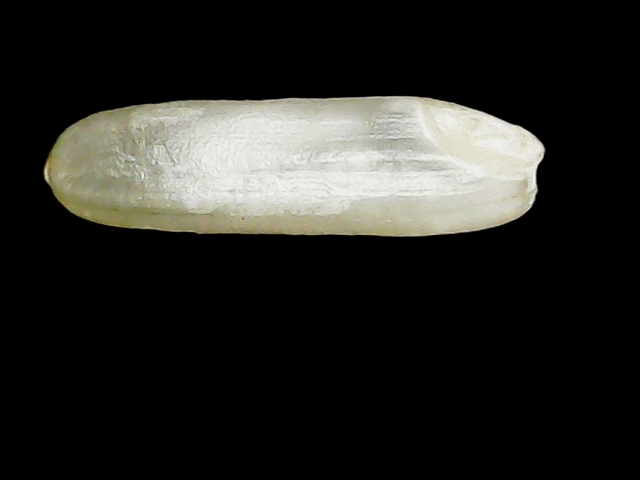
Rice variety: Binadhan21